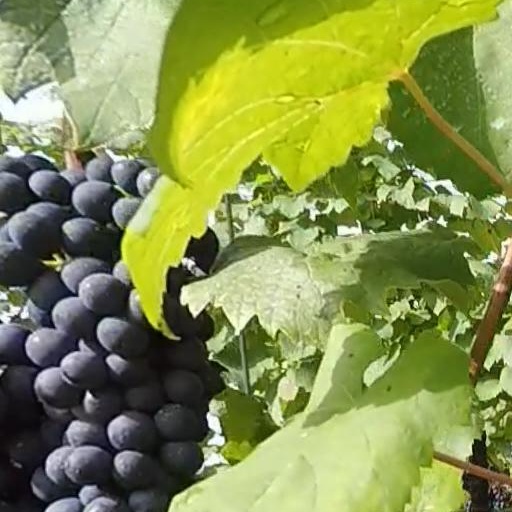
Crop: grape